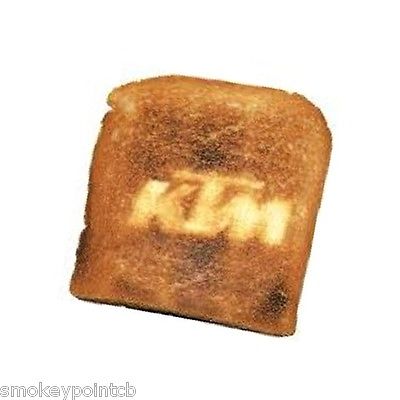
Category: toaster